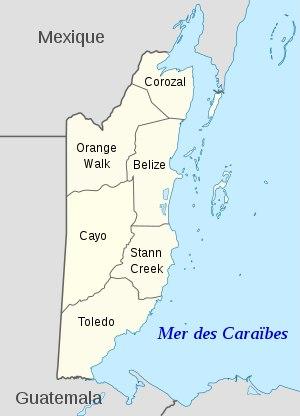
Le Belize est divisé en 6 districts :
Le Belize, ou Bélize, est un royaume du Commonwealth, dont le territoire est situé en Amérique centrale, à l'est-sud-est du Mexique et au nord-est du Guatemala.